Ferredoxin—NADP(+) reductase

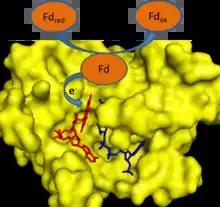
Cartoon depicting FAD (red) and NADP (blue) bound in the active site of the enzyme. Reduced ferredoxin binds the enzyme and transfers one electron to FAD. (image from PDB file 2BSA)

During photosynthesis, electrons are removed from water and transferred to the single electron carrier ferredoxin. Ferredoxin: NADP reductase then transfers an electron from each of two ferredoxin molecules to a single molecule of the two electron carrier NADPH. FNR utilizes FAD, which can exist in an oxidized state, single electron reduced semiquinone state, and fully reduced state to mediate this electron transfer.